Weilheim (Oberbay) station

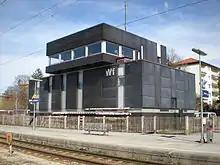
Track-plan push-button interlocking (2013)

The Weilheim station originally had three mechanical signal boxes. Signal box 1 controlled movements between different parts of the station precinct and was located at the northern end of the station west of the tracks. Signal box 2 was operated by the train dispatcher and was situated south of the entrance building between the local loading tracks and the station building. Both were mechanical interlocking of the Krauss class of 1902. Signal box 3 was a mechanical interlocking of the Krauss class of 1925, which controlled the marshalling yard and was located at the southern end of the sidings to the west of the station. In 1983, the three signal boxes were replaced by a centralised signal box with a track-plan push-button interlocking of the Lorenz L60 class, which is housed in a cubic, three-storey building with an attached observation deck. This signal box controls, in addition to the Weilheim station area, the Wilzhofen and Polling areas. The signal box is located on the main platform north of the entrance building.